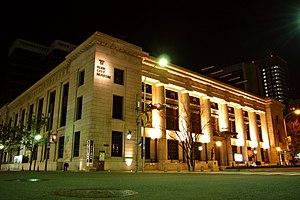
Le musée municipal de Kobe, inauguré en 1982, réunit deux collections antérieures, le musée municipal d'art archéologique et le musée municipal d'art Nanban. Le musée est hébergé dans un bâtiment d'architecture néoclassique construit en 1935, ancienne branche de Kobe de la Banque de Tokyo. La collection de près de 39 000 pièces comprend des objets archéologiques, des œuvres d'art, des cartes anciennes et des documents historiques ainsi que des artefacts liés à Kobe. le musée est riche d'une importante collection d'art Nanban, ainsi qu'un ensemble de dōtaku et autres objets de la période Yayoi provenant de fouilles menées à Sakuragaoka qui ont été désignées trésor national du Japon.